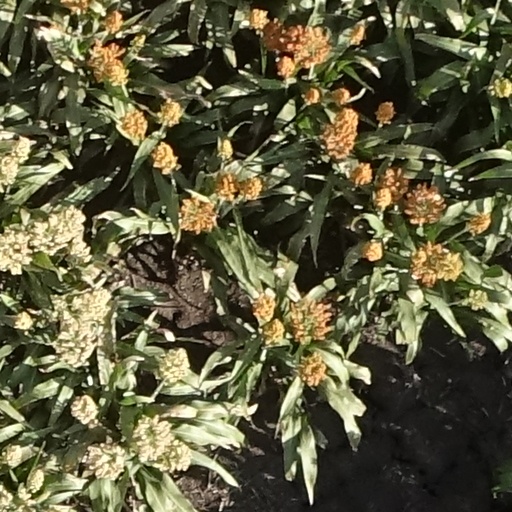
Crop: sorghum